Frank Pierce Milburn

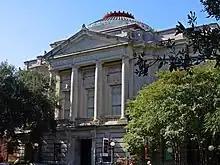
Gibbes Museum of Art in Charleston, South Carolina

Once in Washington, Milburn teamed with Michael Heister (1909 - 1934) to form the firm of Milburn and Heister. Milburn's son, Thomas Y. Milburn, joined the firm in 1914 and took over the firm a year before his father's death in 1926.